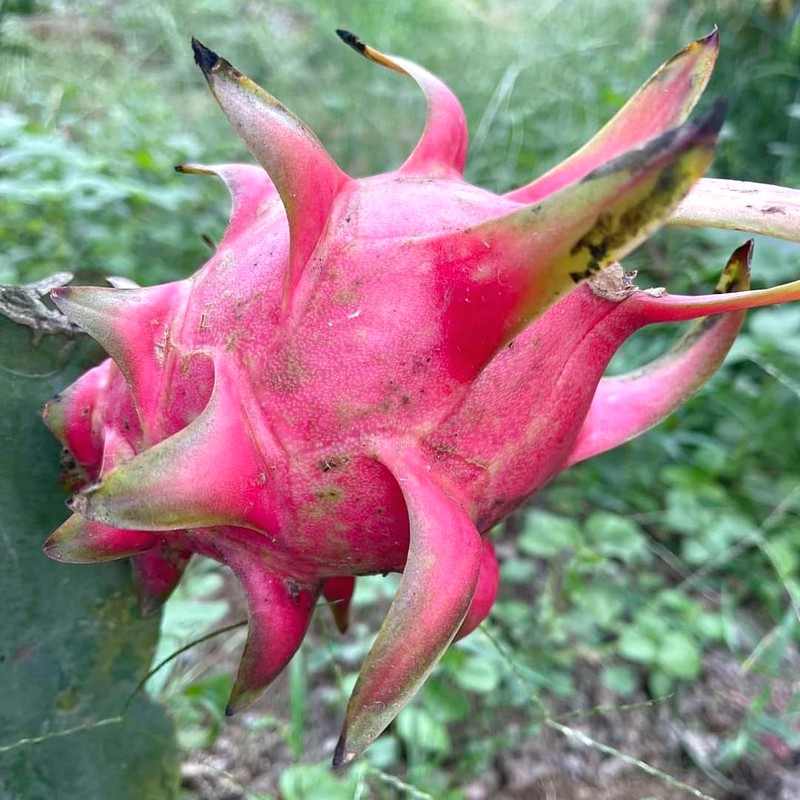
Label: Fresh Dragon Fruit